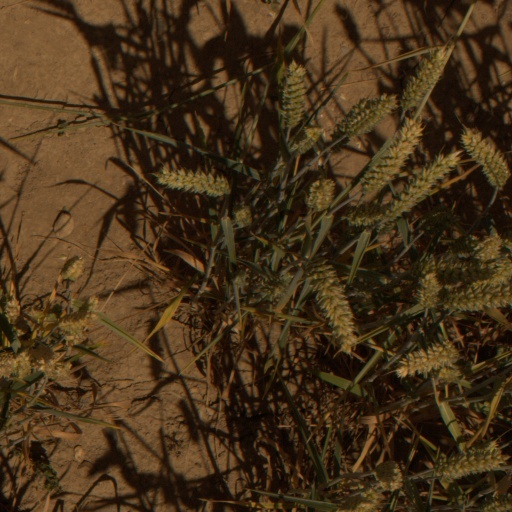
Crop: wheat